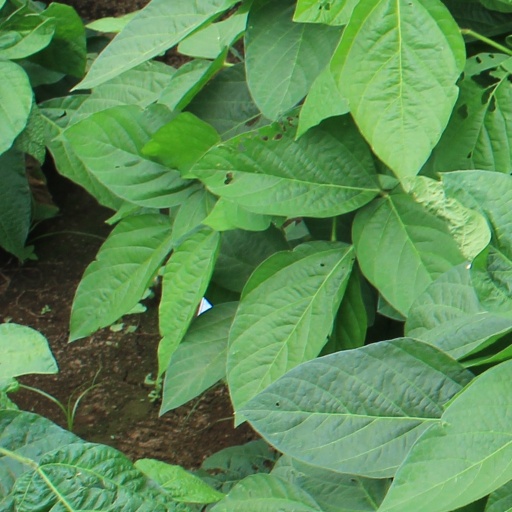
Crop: soybean